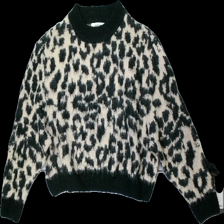
View: front
Type: Sweater
Category: Ladies
Brand: Not in the list
Brand text on label: Yu & Me
Colors: Beige, Black
Material: 51% Acryl 49% Nylon
Pattern: Animal print
Cut: Regular, C-collar
Size: S
Season: All
Price range: <50
Recommended usage: Export
Description: animal print sweater